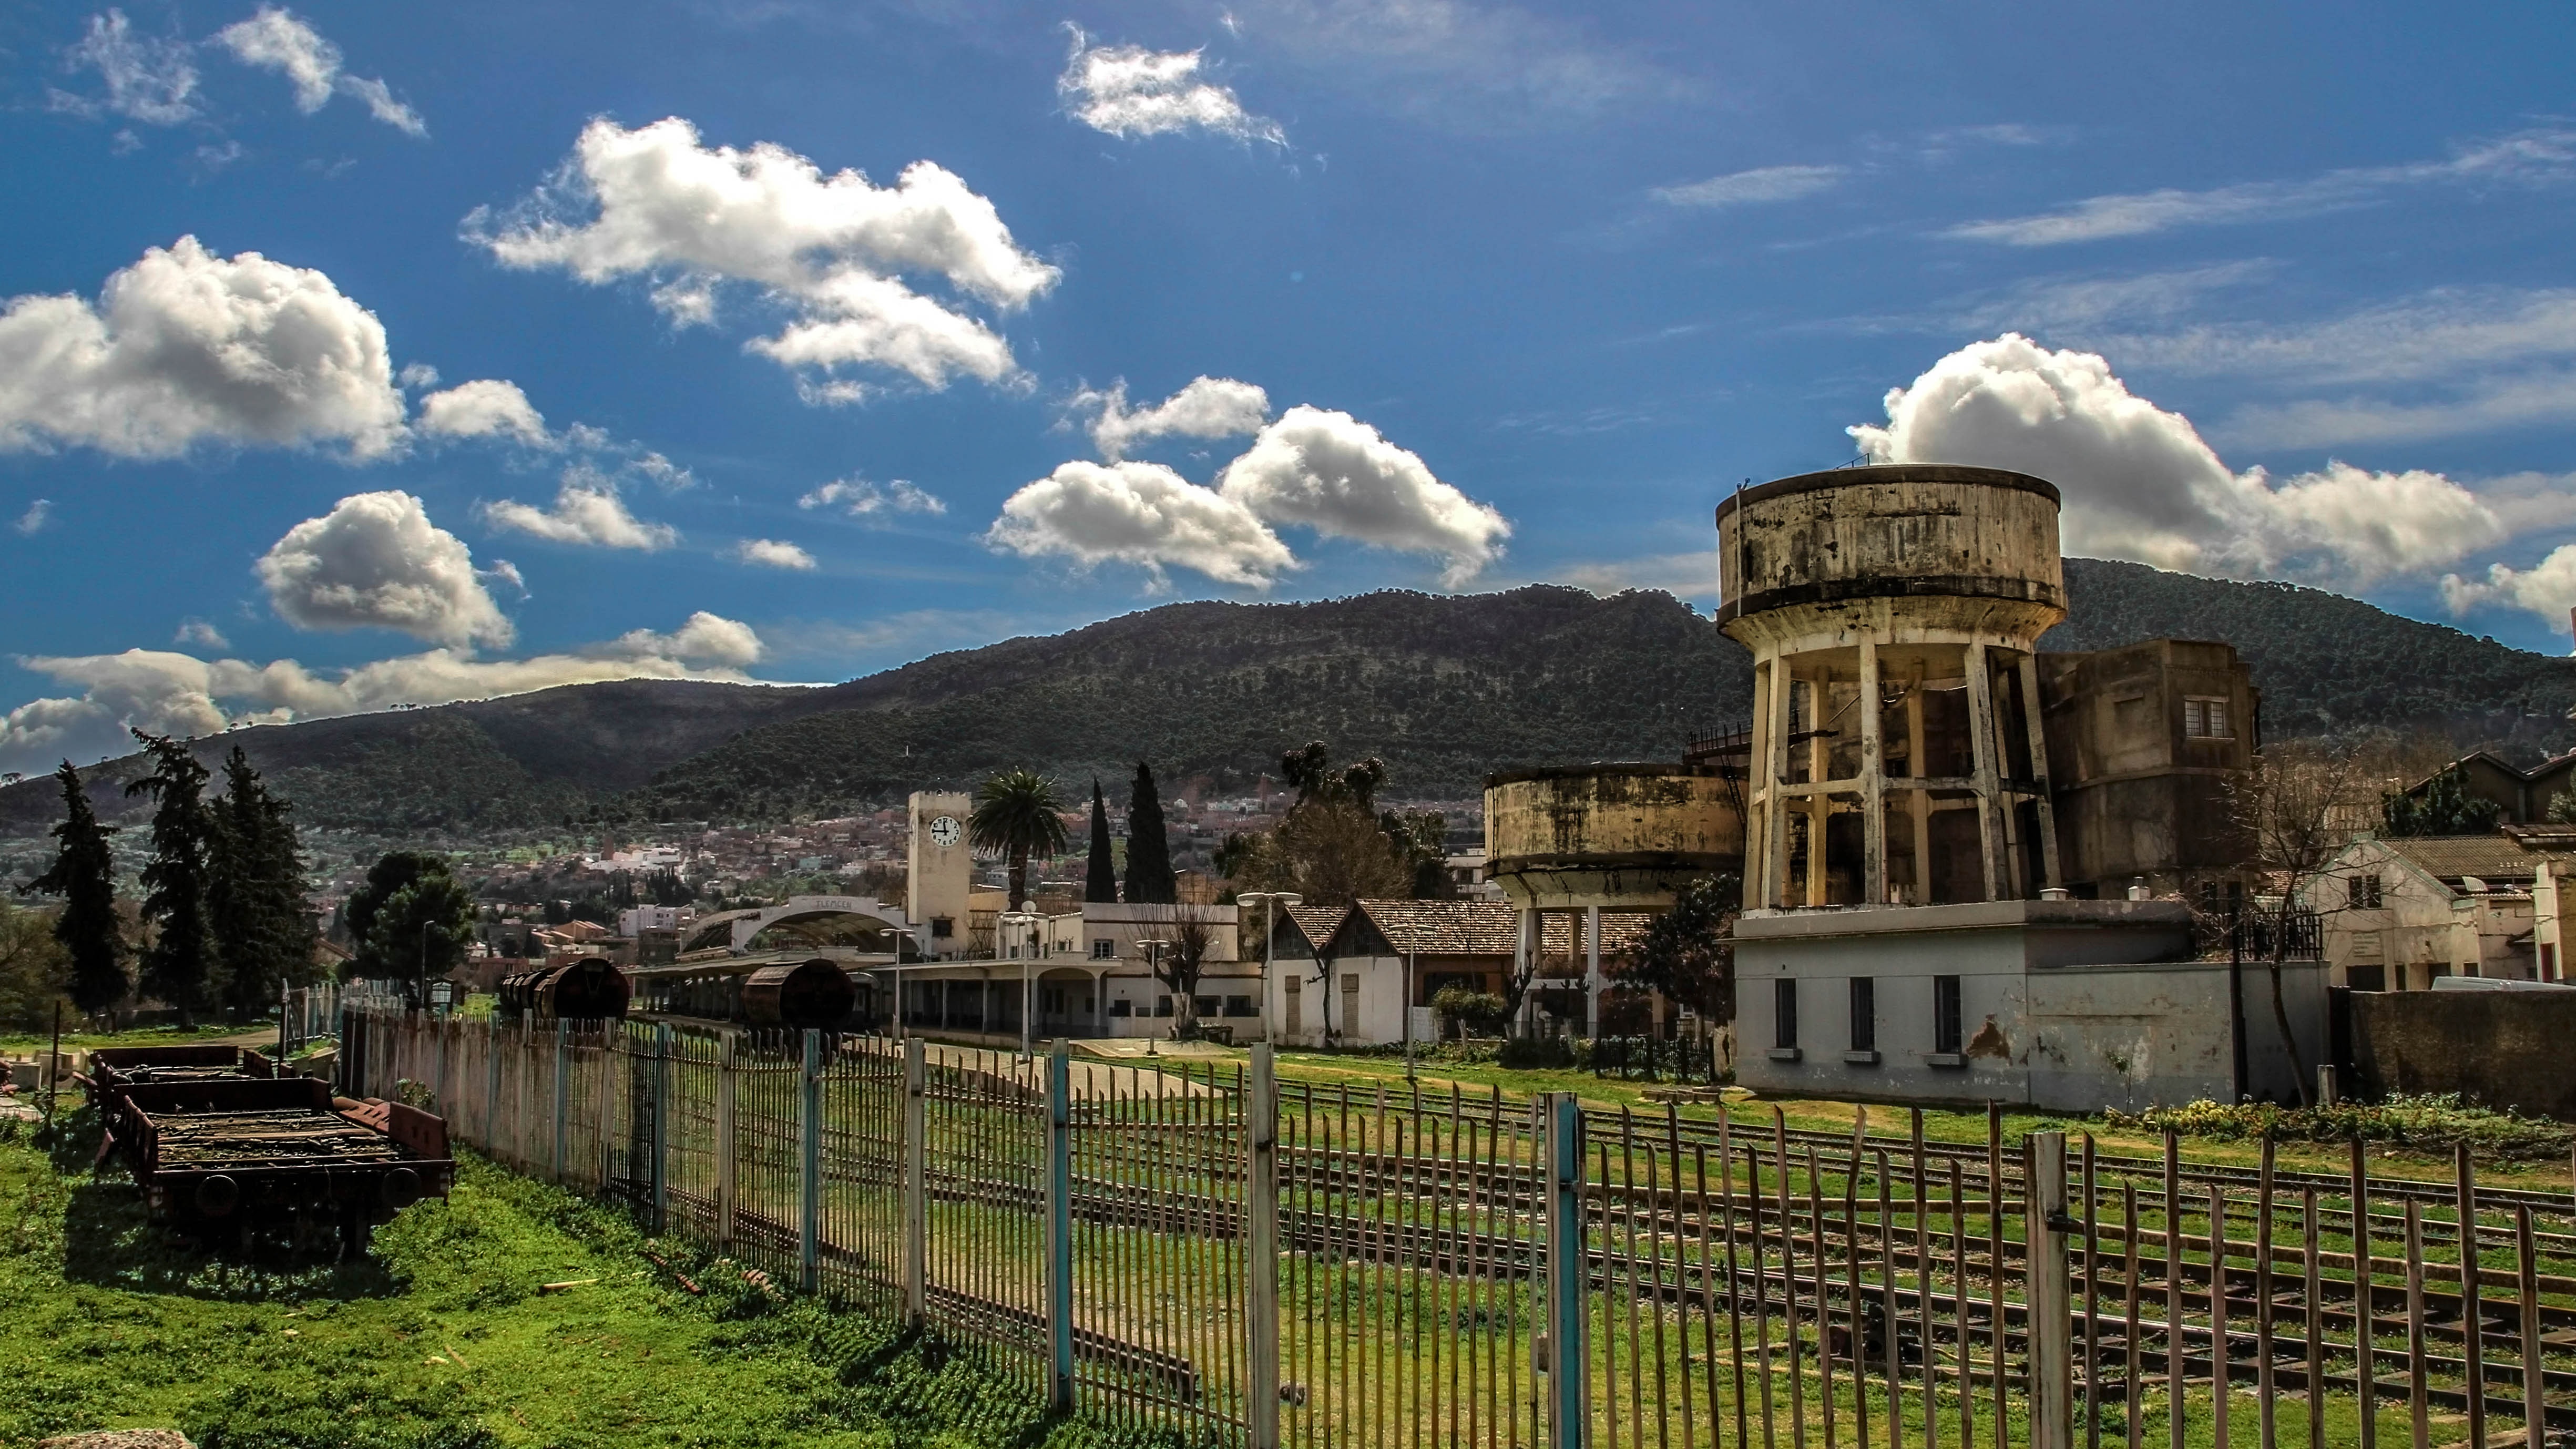
landscape, cloud, town, train, panorama, station, landmark, tourism, shelter, ruins, monastery, algeria, rural area, tlemen